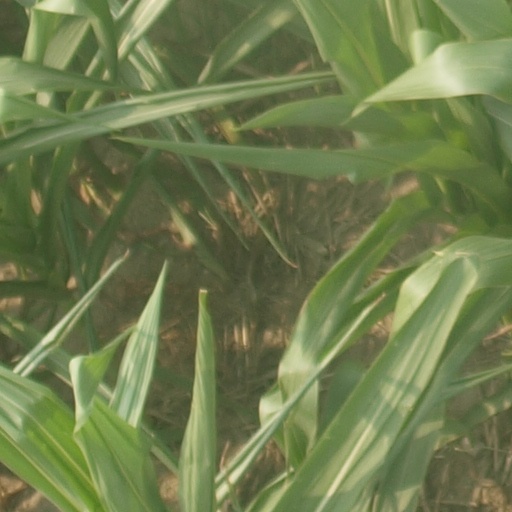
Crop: maize; corn